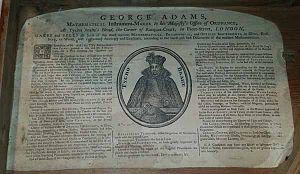
Une carte de commerce était une carte carrée ou rectangulaire qui était assez petite, mais plus grande que la carte de visite moderne. Elle était échangée dans les cercles sociaux, les entreprises en distribuaient aux clients et aux clients potentiels, comme une sorte de carte de visite. Les cartes de commerce sont devenues populaires à la fin du XVIIᵉ siècle à Paris, Lyon et Londres. Elles avaient une fonction publicitaire et permettaient en outre aux clients de situer les magasins à une époque où le système de numérotation des adresses n'existait pas encore.